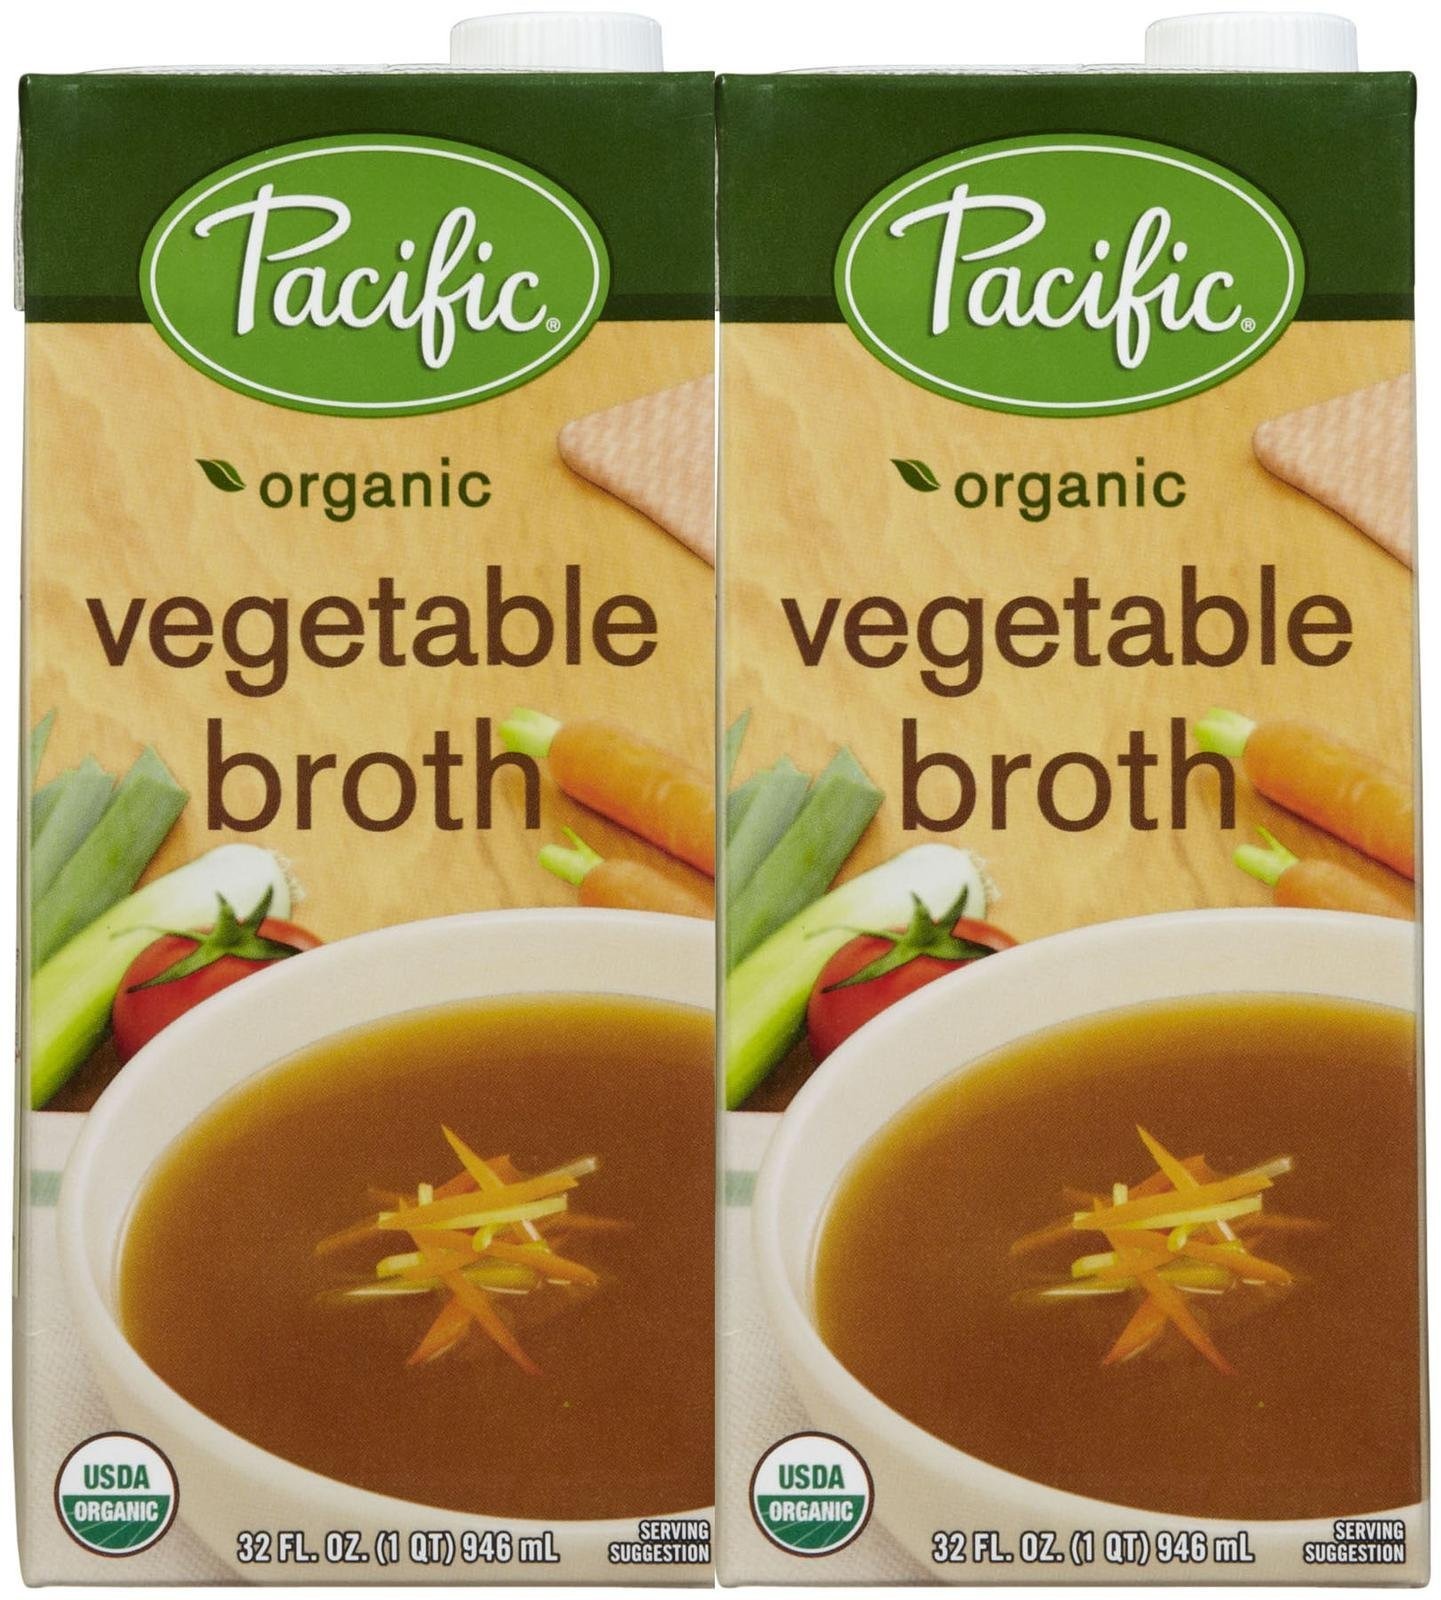
Item Name: Pacific Natural Foods Organic Vegetable Broth - 32 oz - 2 pk
Product Description: Pacific Natural Foods Organic Vegetable Broth - 32 oz - 2 pk
Value: 64.0
Unit: Ounce

Price: 5.42